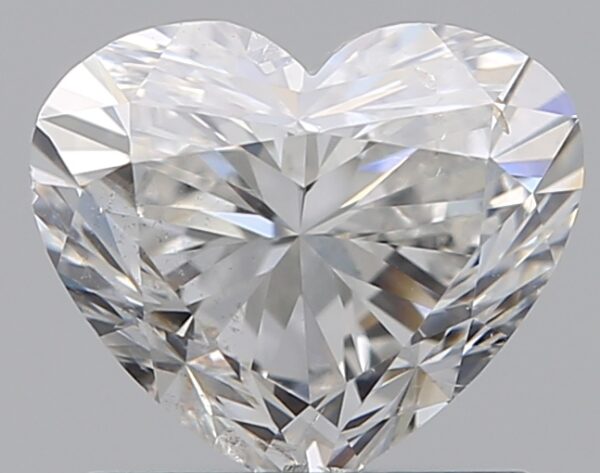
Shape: heart
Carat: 0.96
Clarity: SI2
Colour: F
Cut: VG
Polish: VG
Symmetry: VG
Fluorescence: N
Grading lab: IGI
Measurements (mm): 5.8 x 6.76 x 4.05